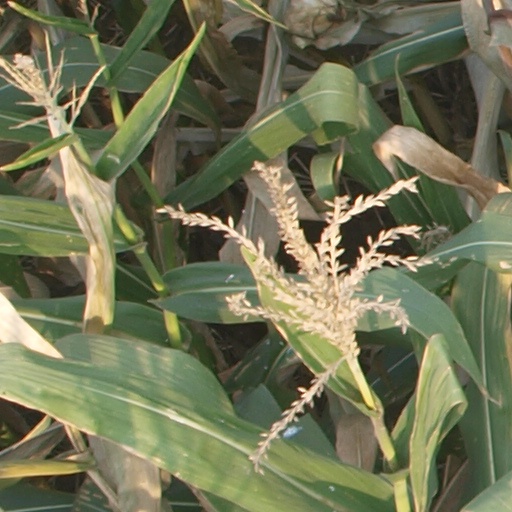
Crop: maize; corn